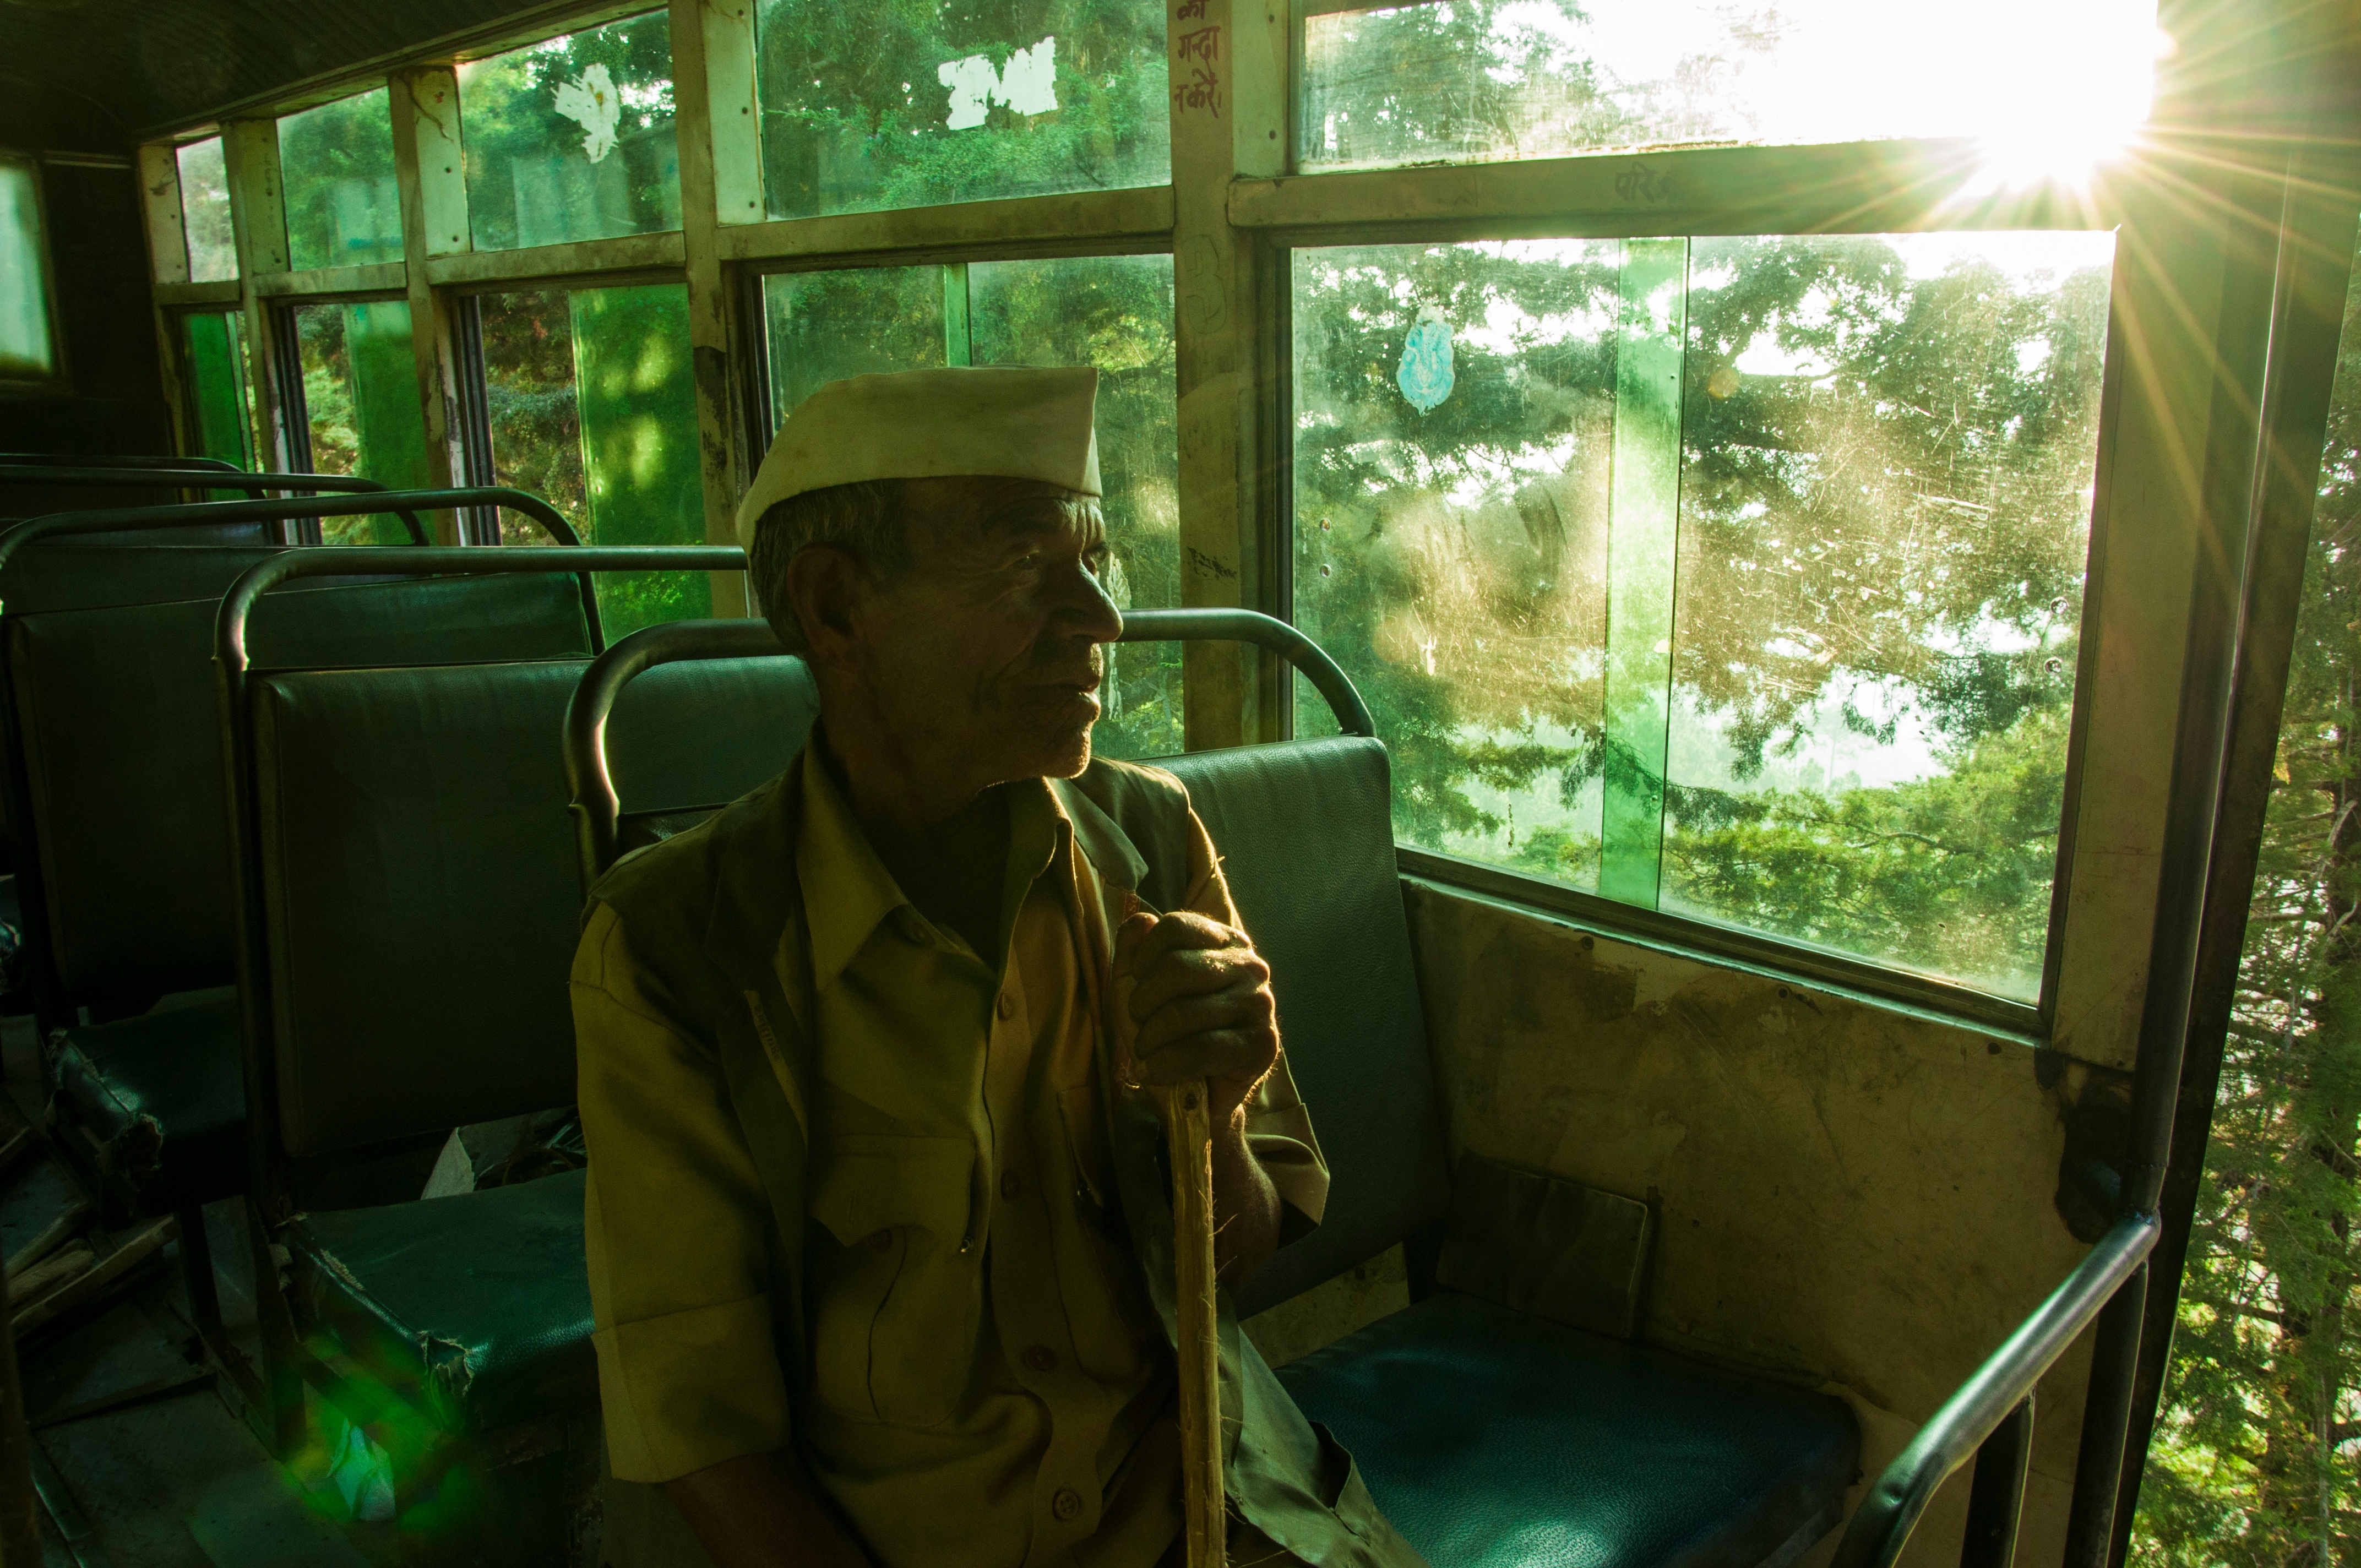
green, jungle, games, screenshot